2021 Washington Football Team season

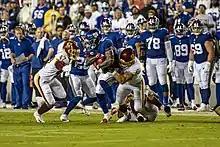
Washington vs. the New York Giants

The Chargers scored a TD with a 3 yard Austin Ekeler run on the first drive of the game. The rest of the scoring in the first half was an exchange of field goals which gave the Chargers a 13-9 lead. To mirror the start of the first half Washington scored a TD on the first drive of the half, with an 11 yard pass from Taylor Heinicke to Logan Thomas. Washington got the ball back in their own redzone thanks to a dubious call ruling Herbert had fumbled into the end zone under pressure from Montez Sweat. Hopkins then missed a field goal before the decisive moment came at the start of the 4th quarter. William Jackson intercepted Herbert in the Washington redzone but on the subsequent play Antonio Gibson fumbled the ball on the Washington 5 yard which was recovered by the Charger who then scored the game winning TD with a 3 yard pass to Mike Williams. This would be QB Ryan Fitzpatrick's last game, as he suffered a season ending injury in the second quarter and would promptly retire after the season.